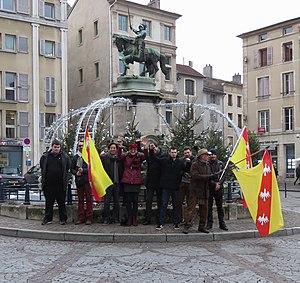
Commémoration de la Fête nationale de la Lorraine, par le parti lorrain, à la place Saint-Epvre à Nancy le 5 janvier 2019.
La Fête nationale de la Lorraine et des Lorrains, fête traditionnelle lorraine, se fête le 5 janvier.